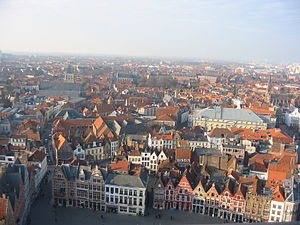
Brugge
Brugge er hovedbyen i Vestflandern i Belgien tæt ved grænsen til Holland. Brugge har 118.053 indbyggere. Kommunen har et stykke af Belgiens kyststrækning ud til Nordsøen.